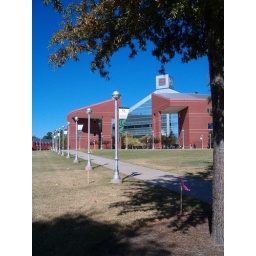
20081001 Stakes in ground for fence